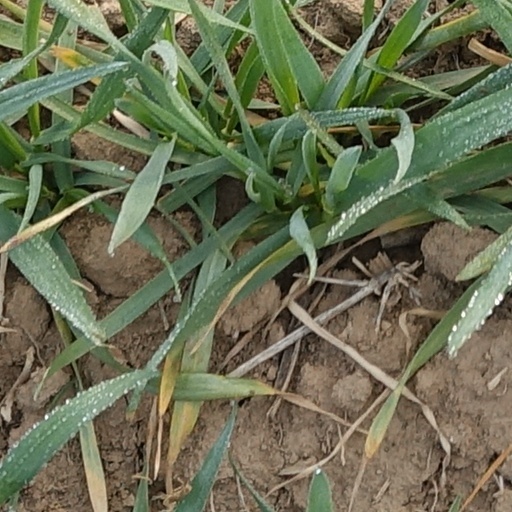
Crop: wheat